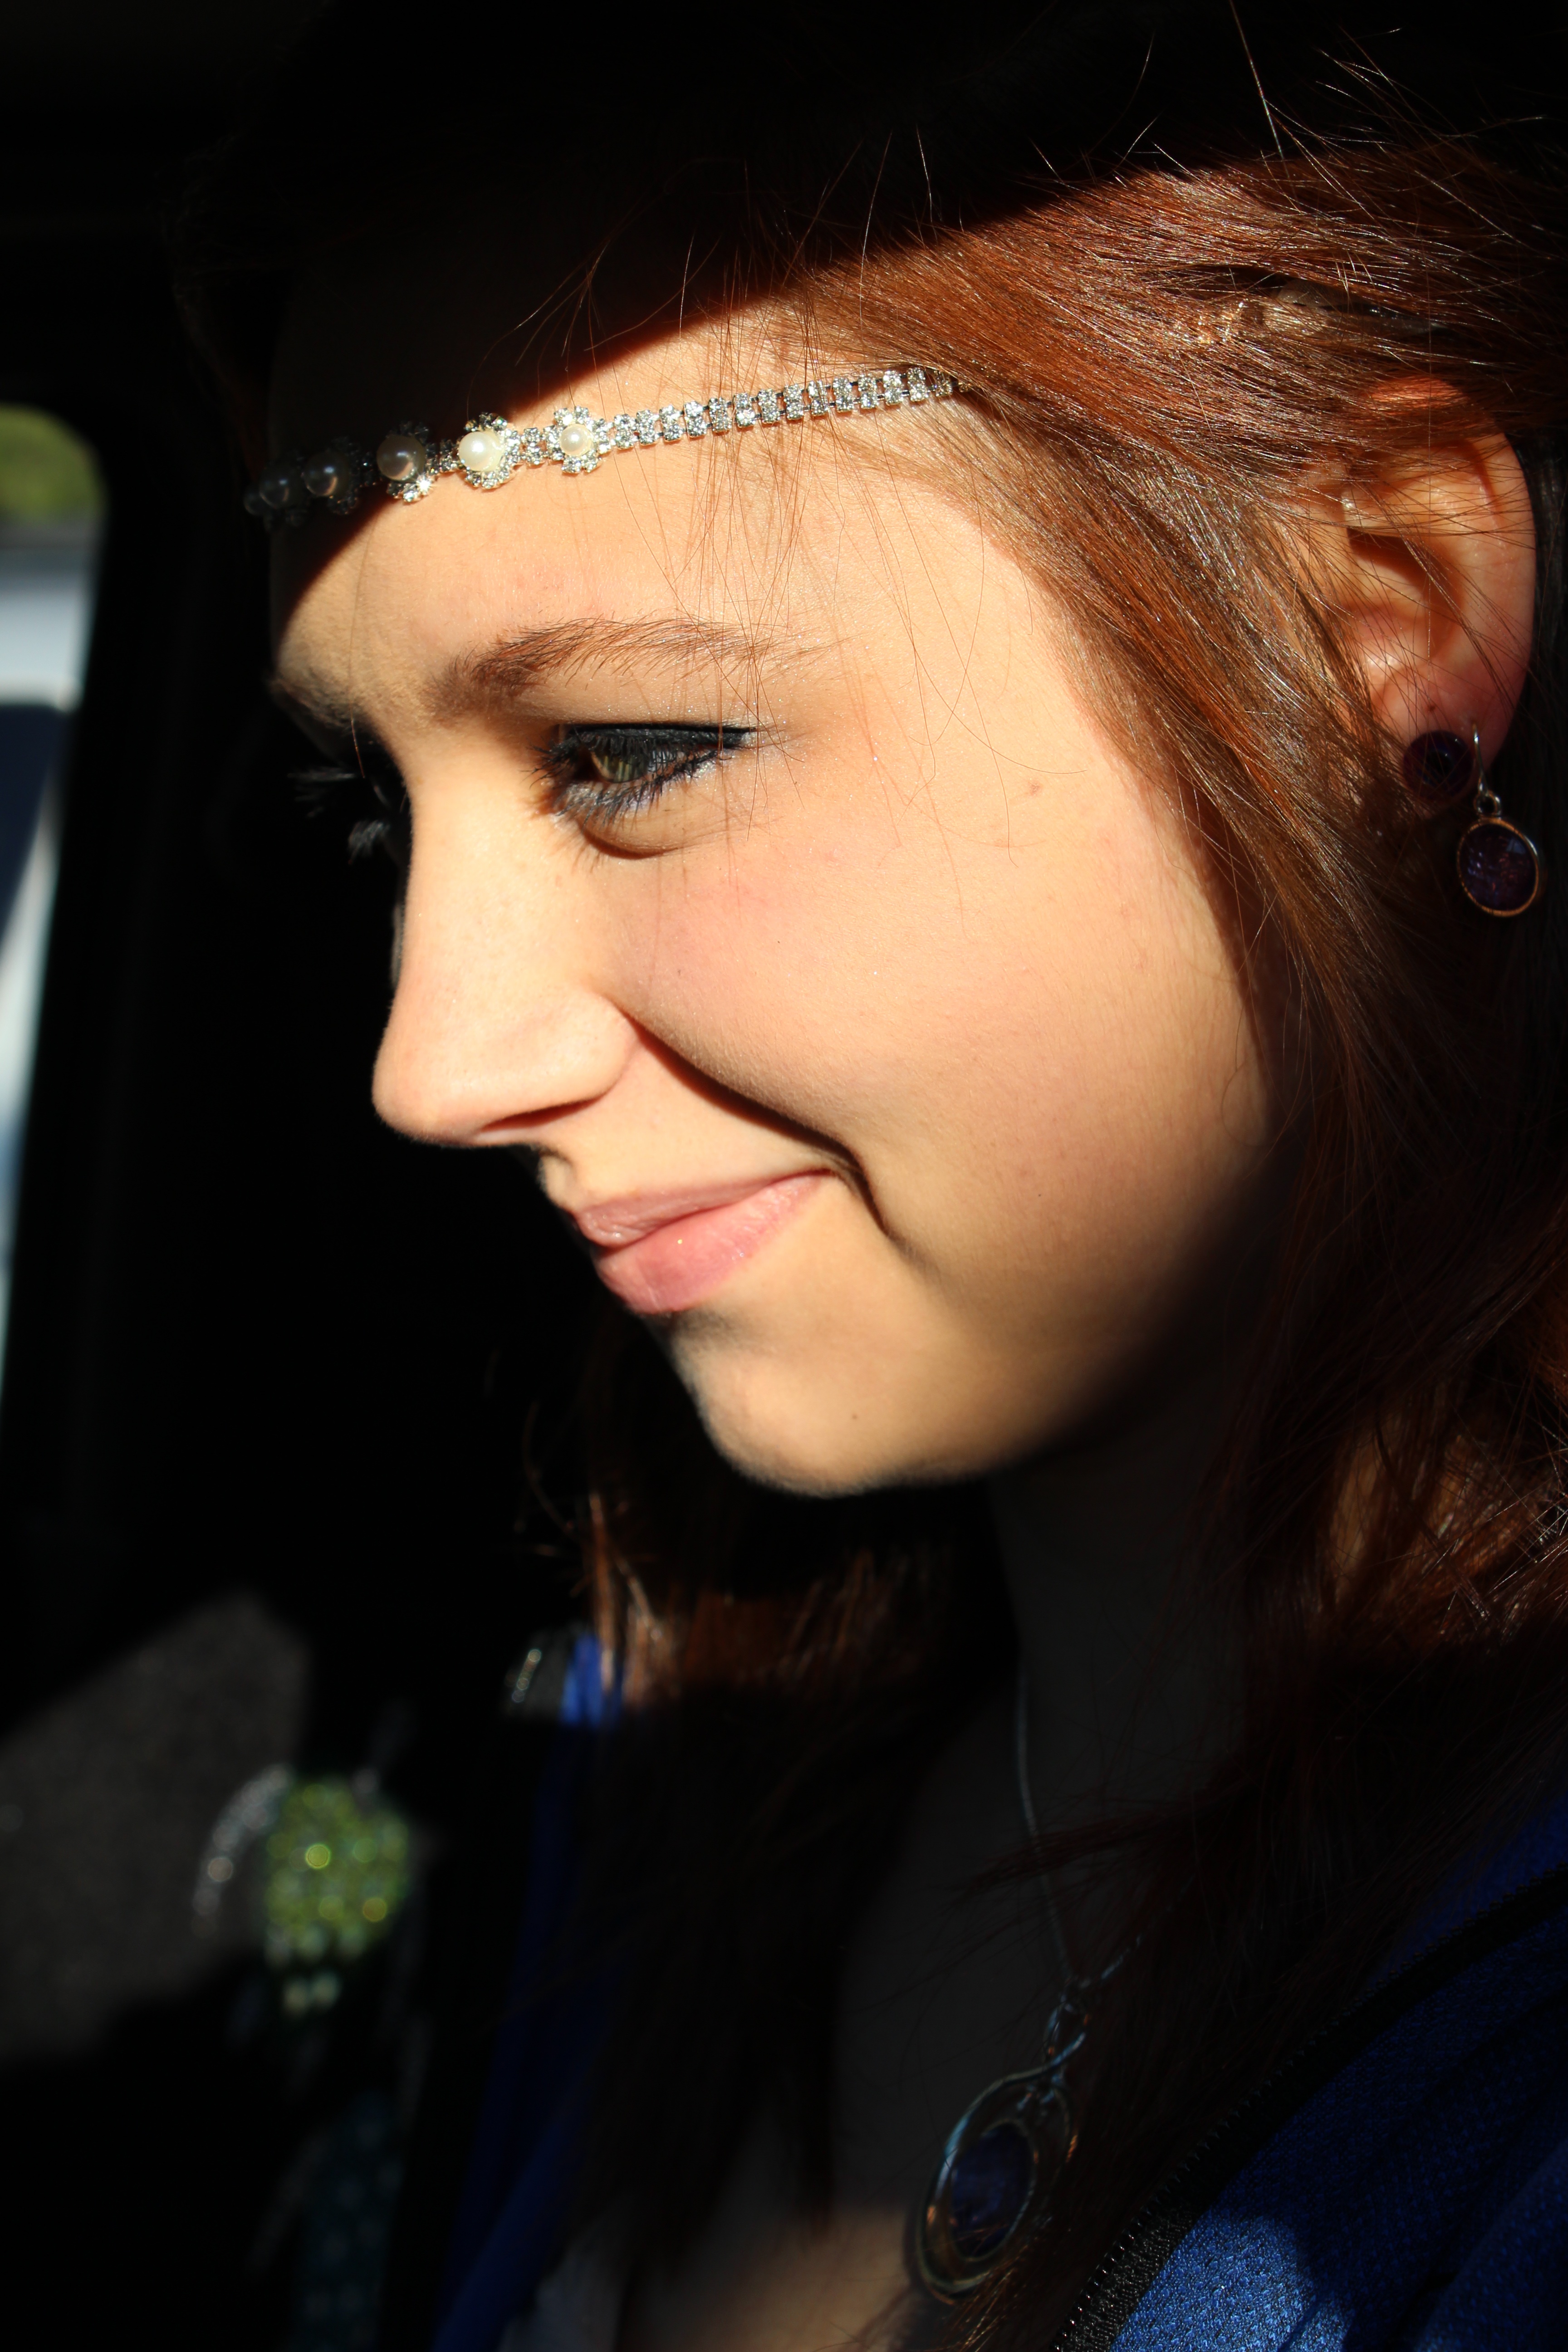
person, girl, woman, hair, photography, singer, portrait, model, color, fashion, lady, facial expression, hairstyle, smile, close up, human body, black hair, face, nose, eye, glasses, head, singing, skin, beauty, blond, organ, photo shoot, brown hair